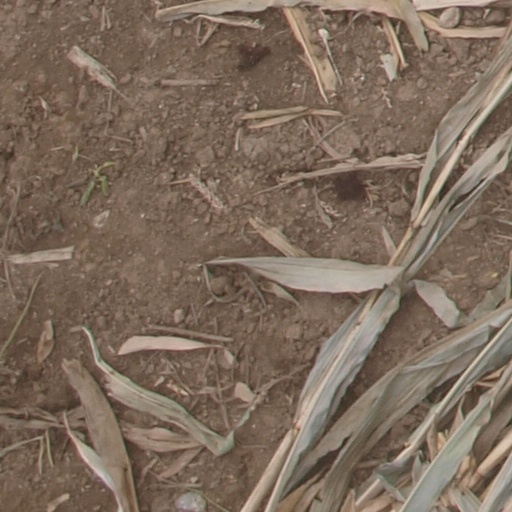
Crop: maize; corn